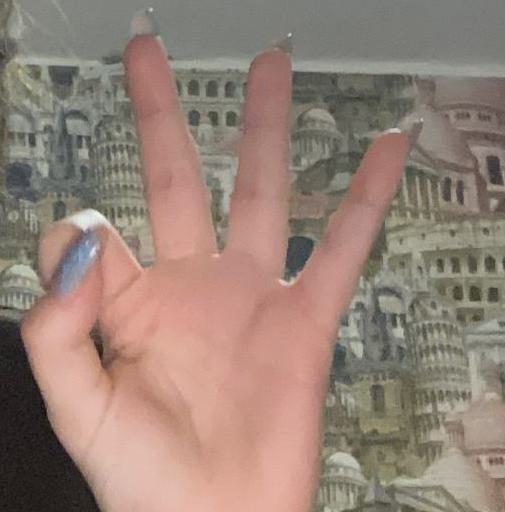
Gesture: ok